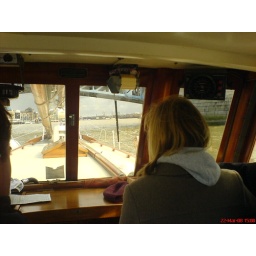
Driving the boat under the bridge